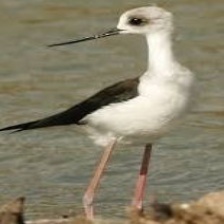
Species: BANDED STILT
Scientific name: CLADORHYNCHUS LEUCOCEPHALUS